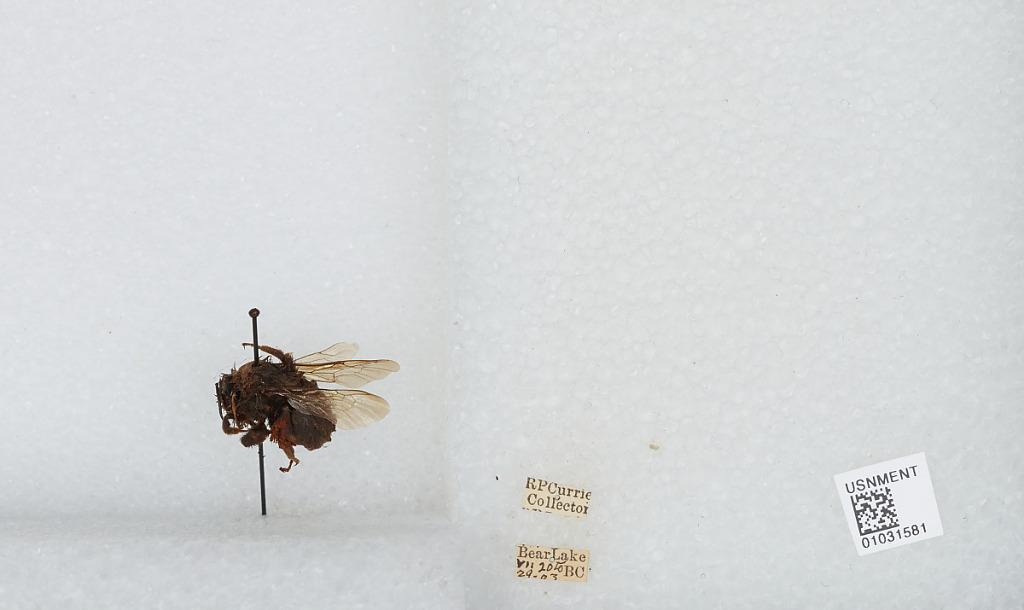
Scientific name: Bombus sp.
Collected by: R. Currie
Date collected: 1903-7-20
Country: Canada
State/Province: British Columbia
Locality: Bear Lake
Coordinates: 56.2, -126.85